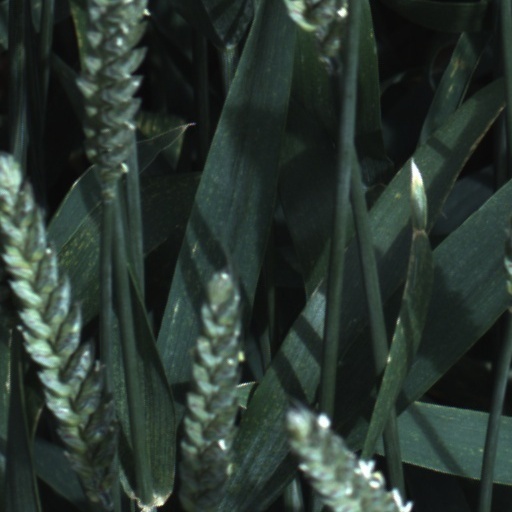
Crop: wheat